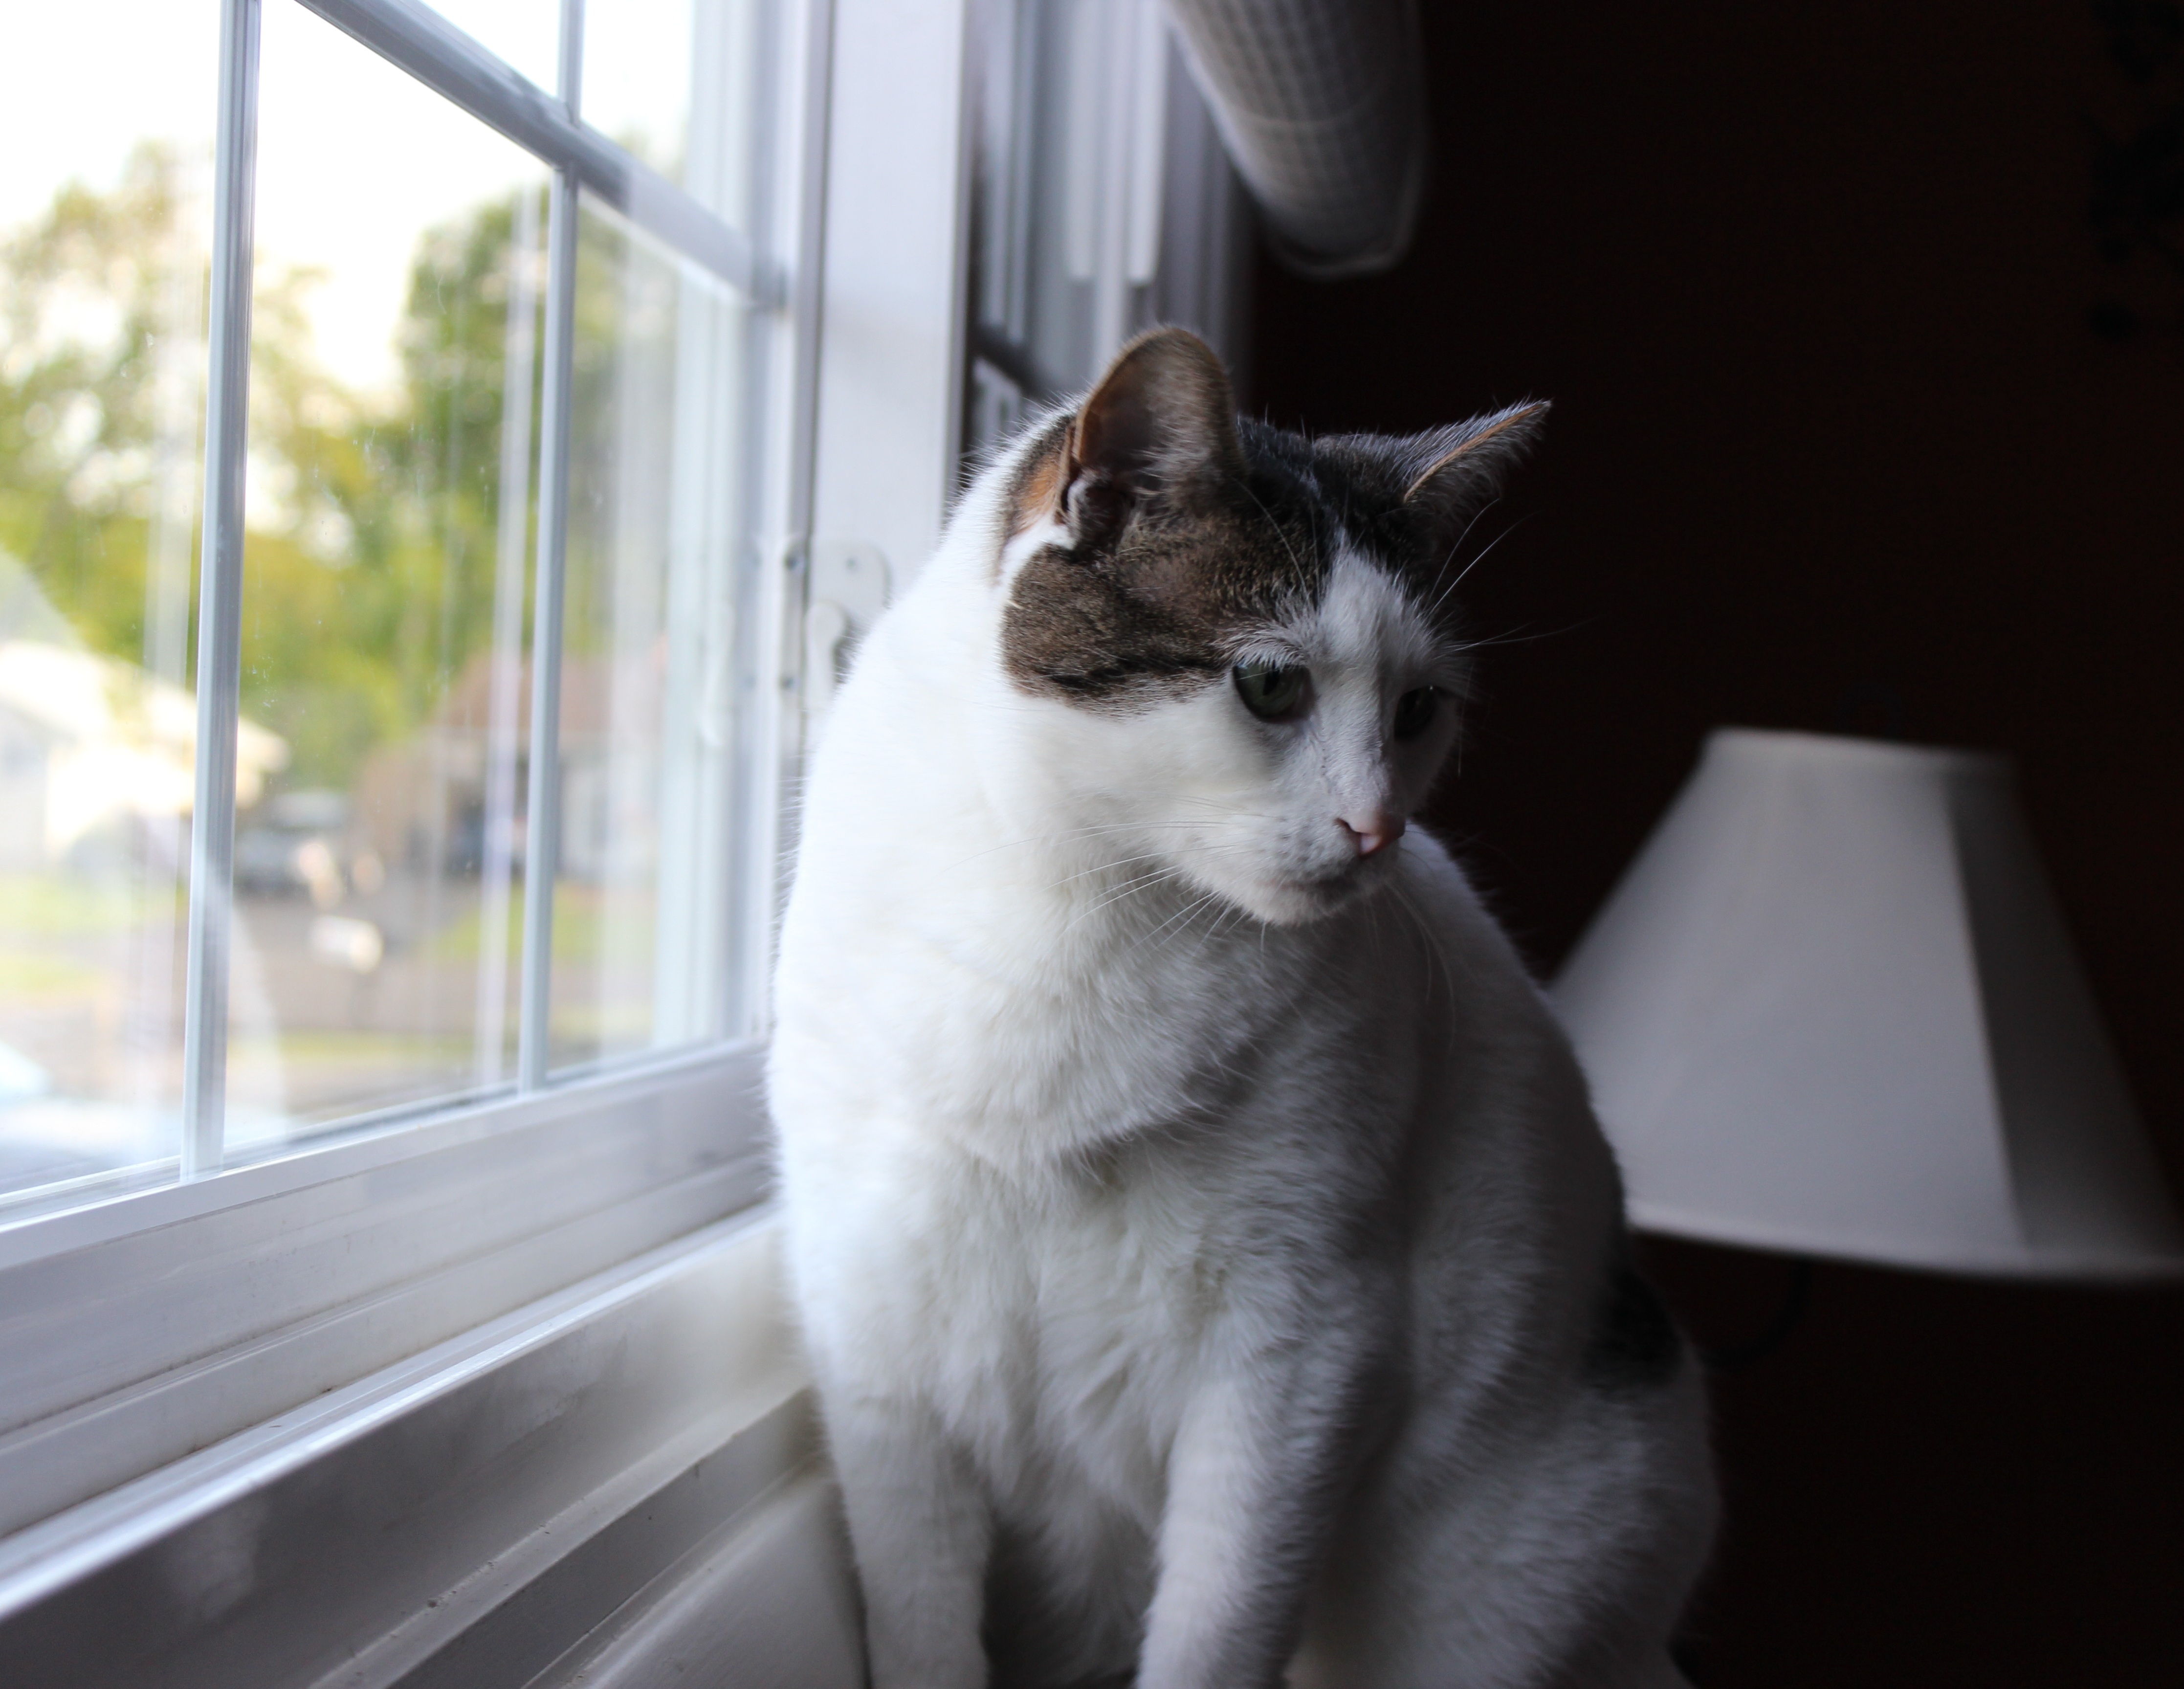
animal, cute, looking, pet, fluffy, cat, feline, tabby, mammal, thoughtful, whiskers, kitty, paw, furry, vertebrate, domestic, adorable, cute cat, veterinary, small to medium sized cats, cat like mammal, domestic short haired cat